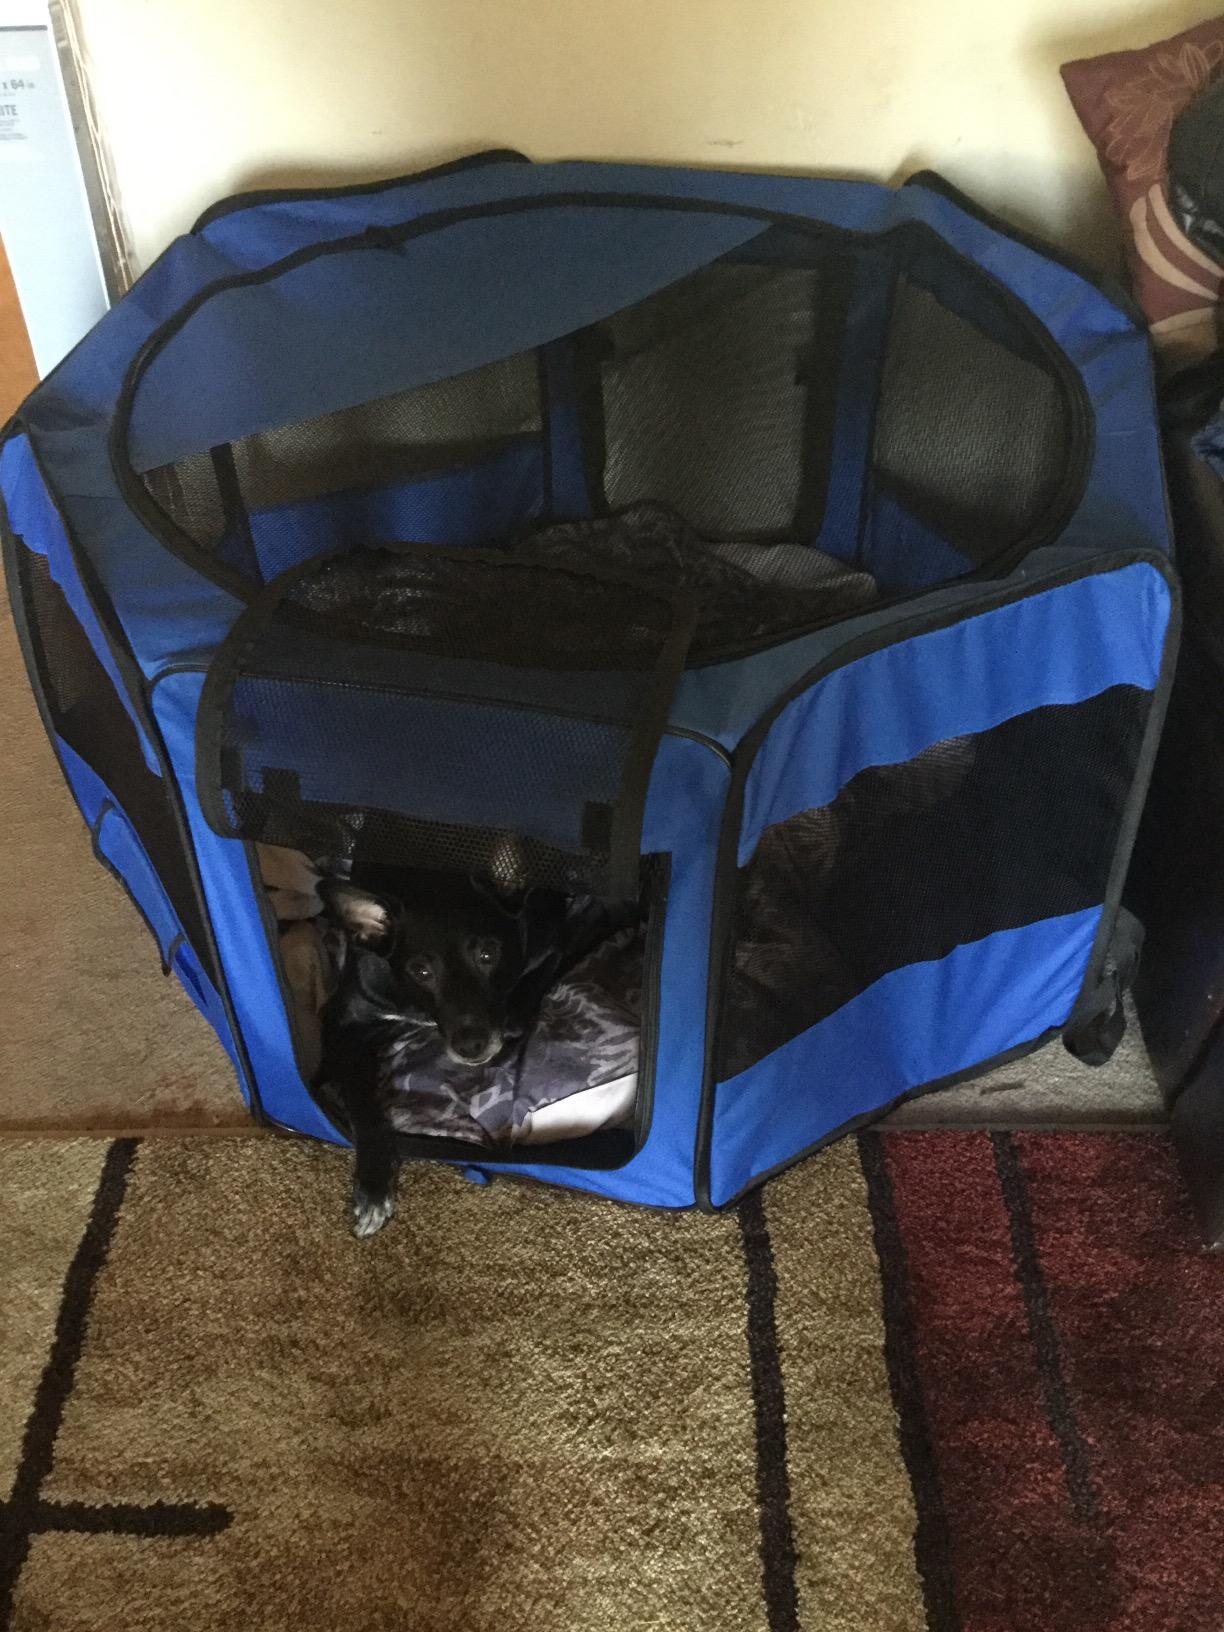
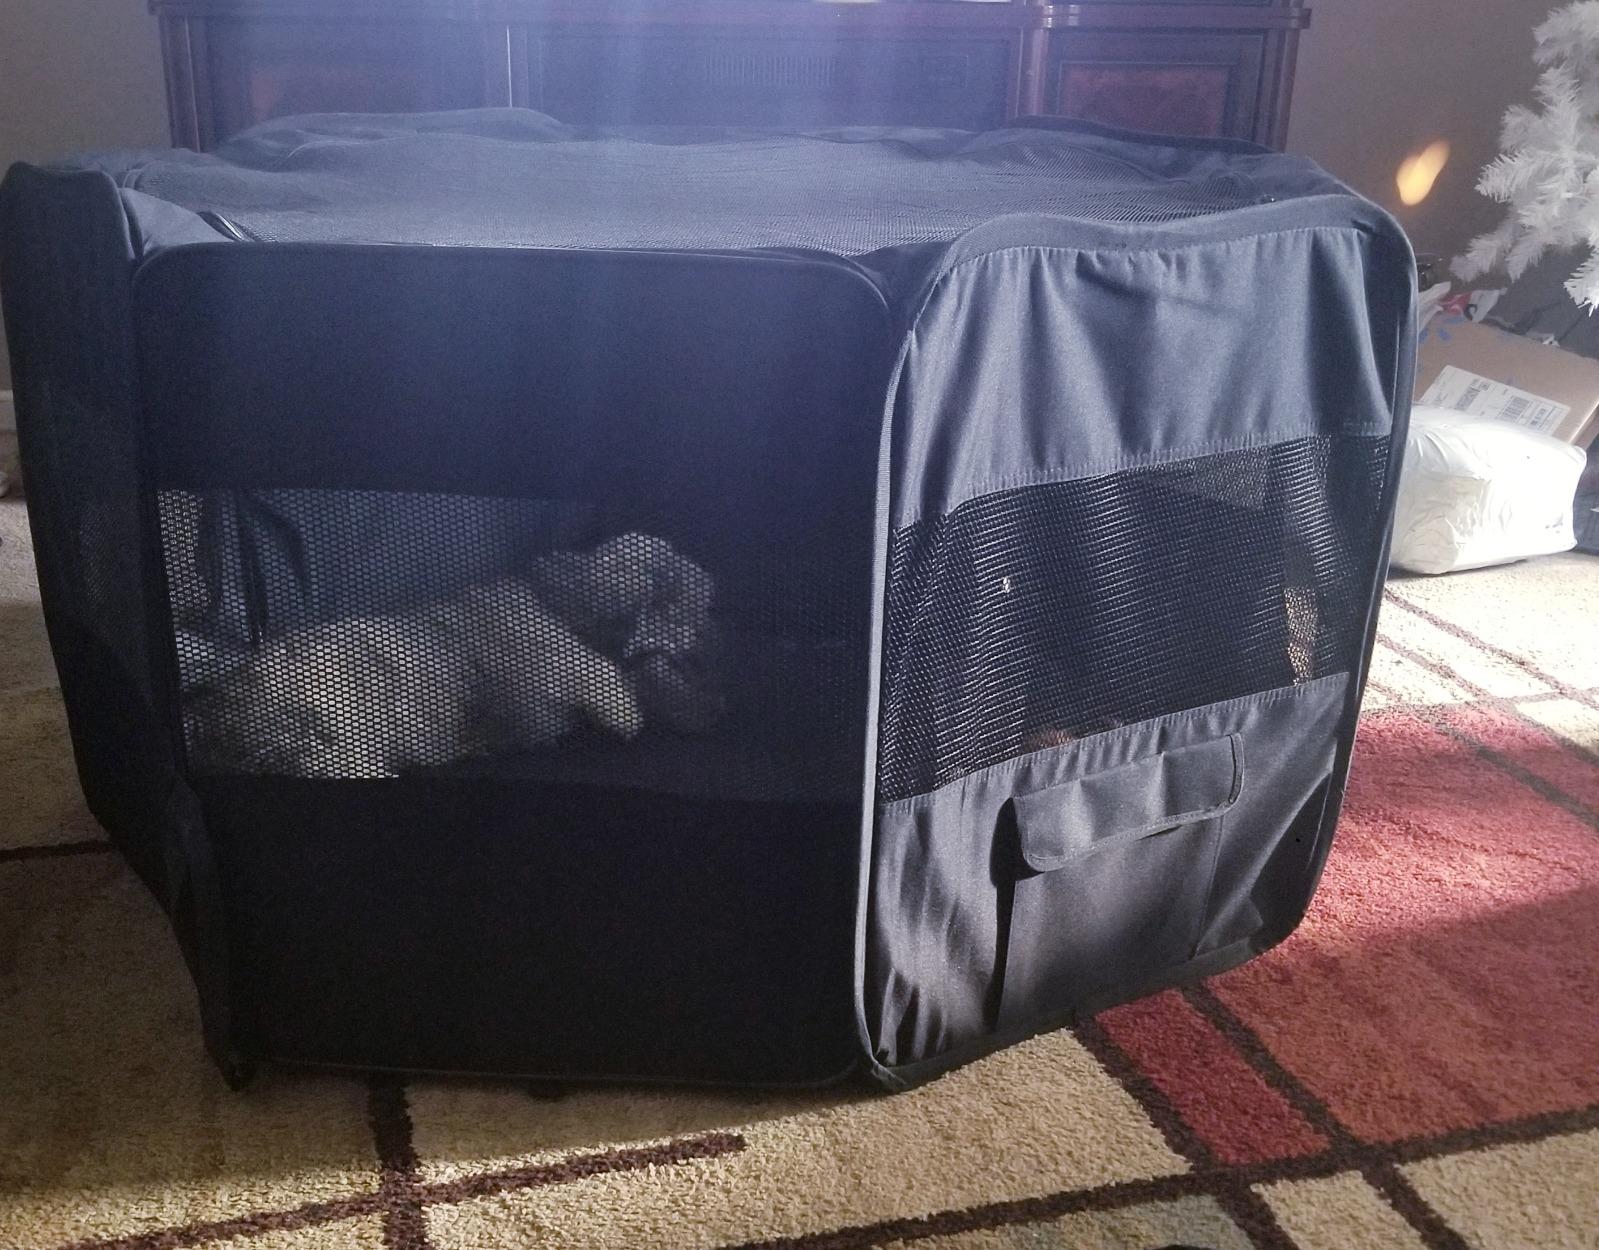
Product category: items_kennel
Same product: no